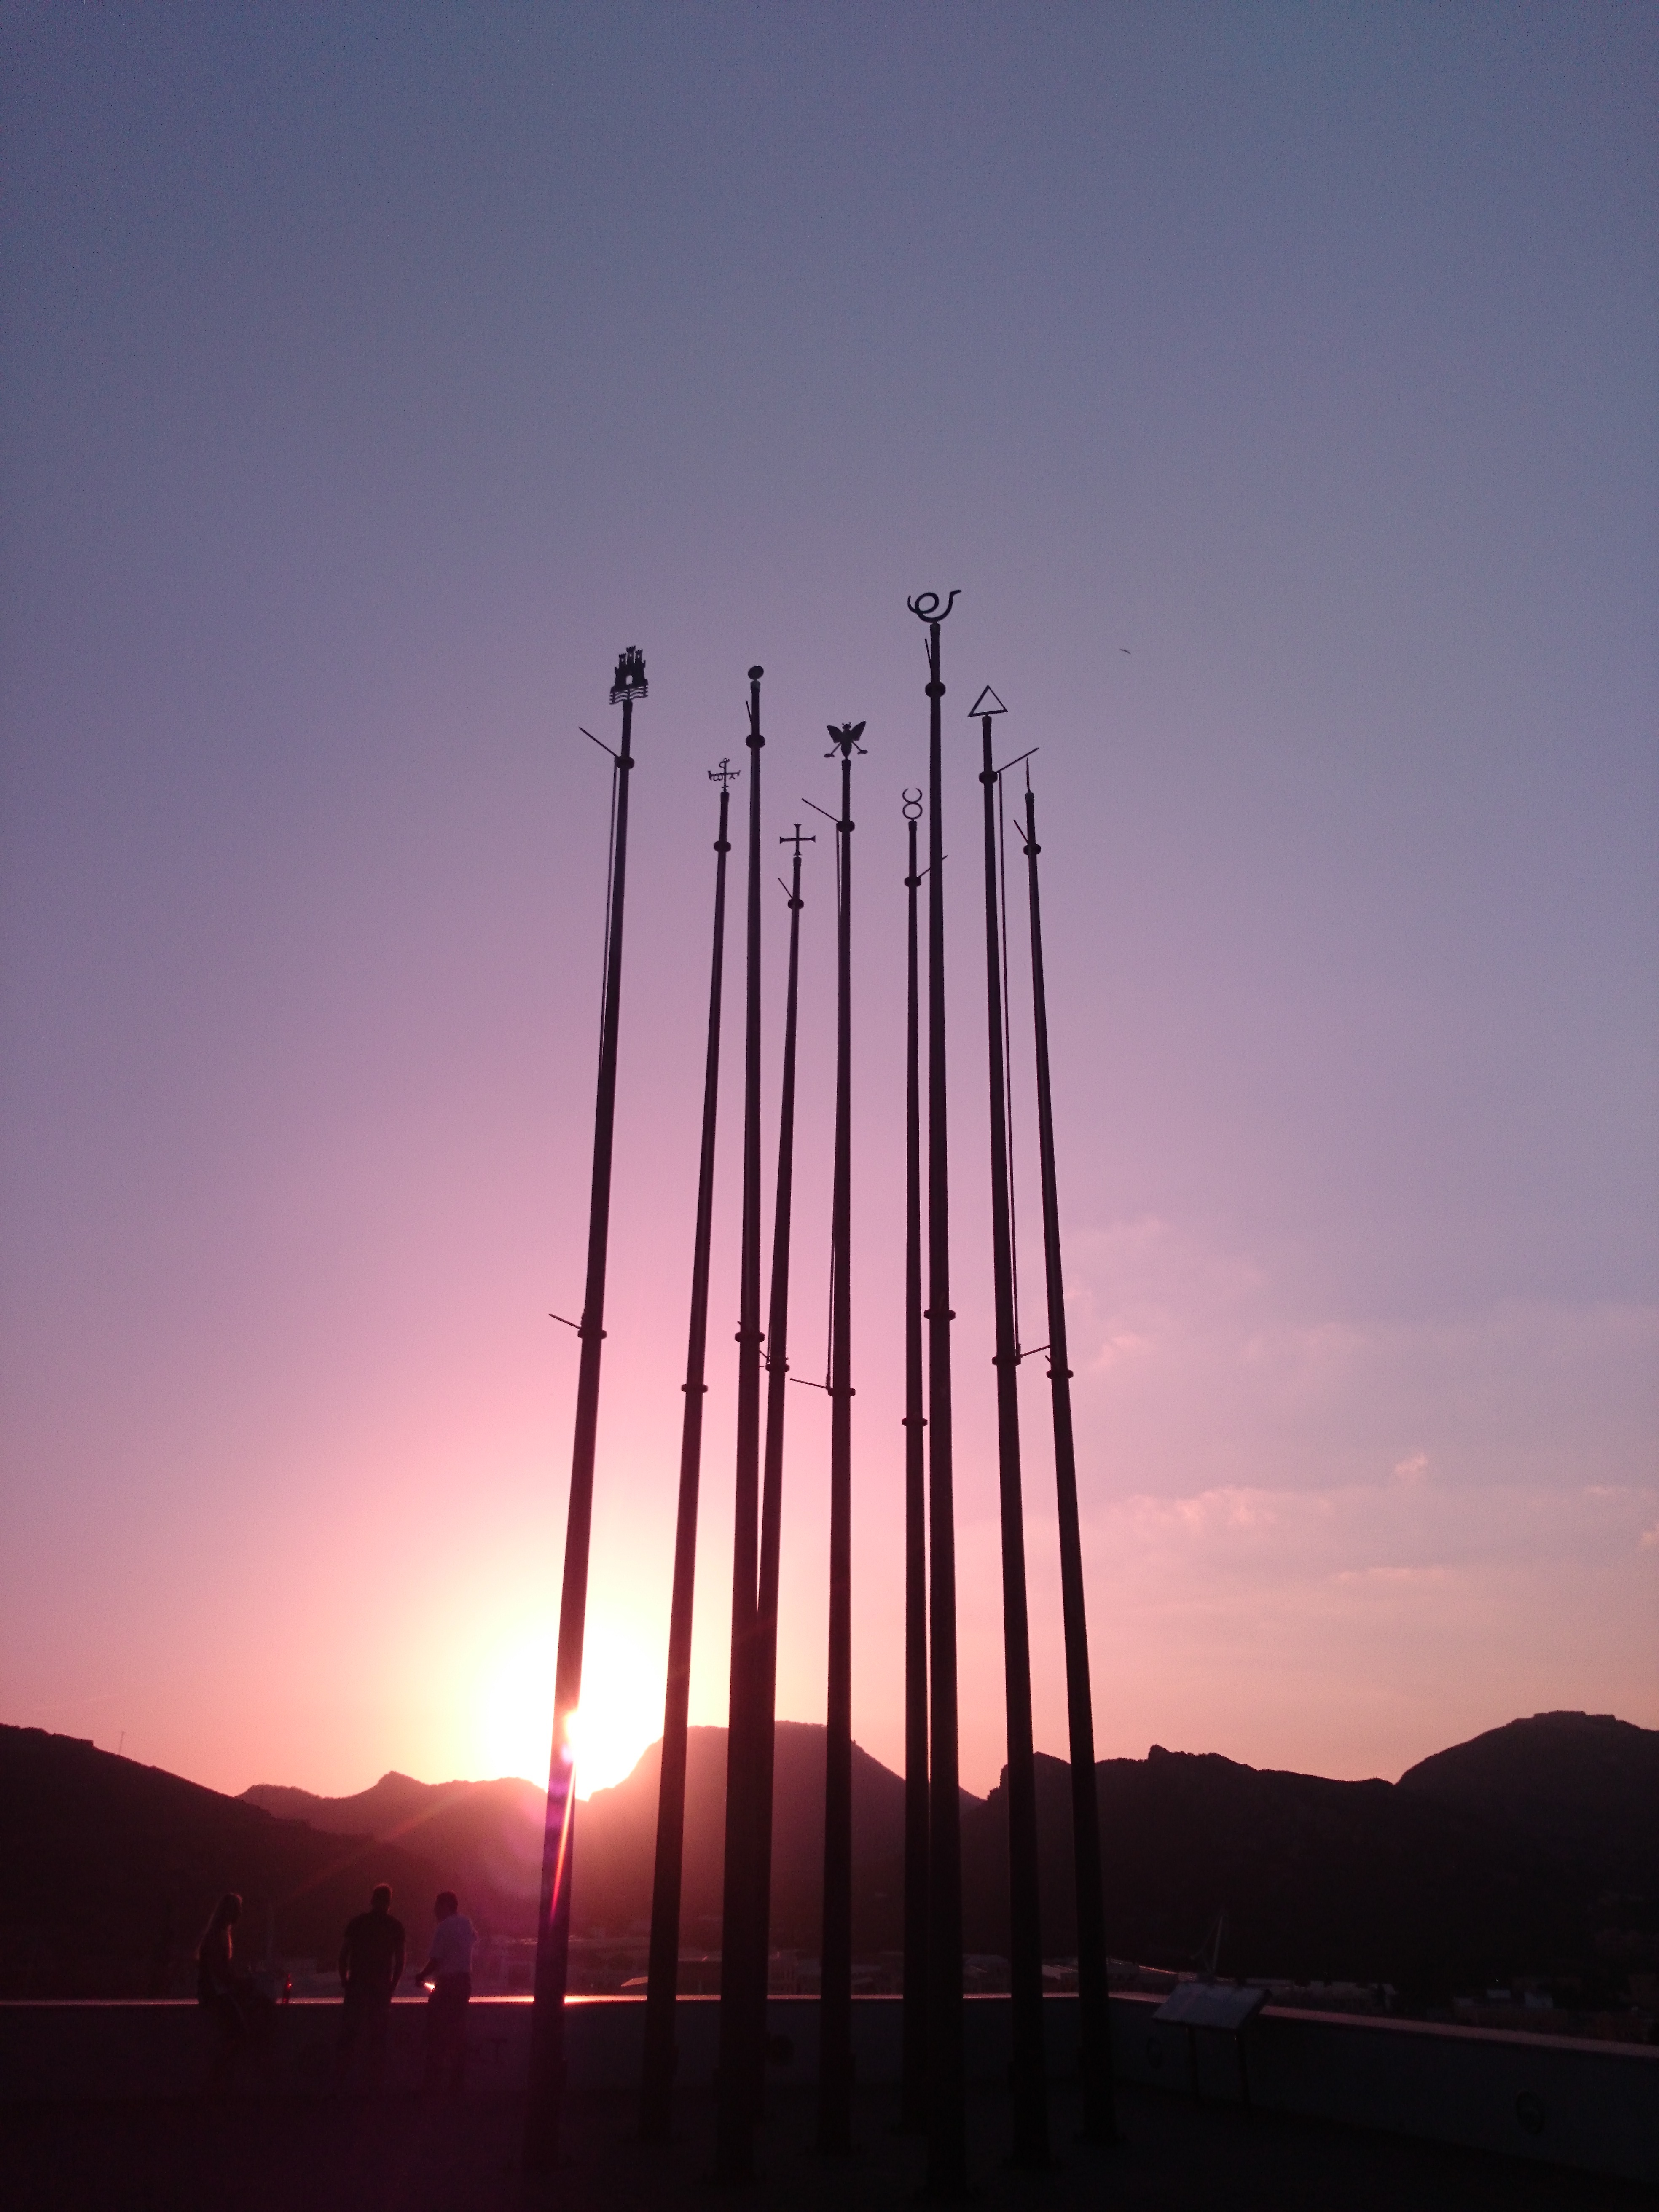
horizon, light, cloud, sky, sunrise, sunset, skyline, night, sunlight, morning, dawn, skyscraper, dusk, evening, line, reflection, mast, spire, shape